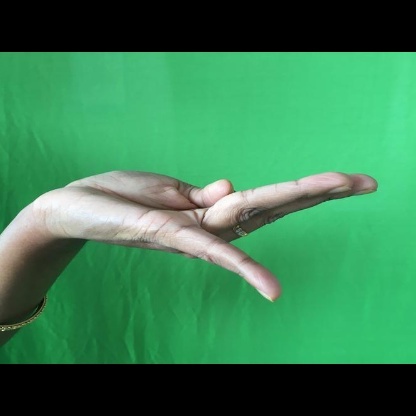
Mudra: Chaturam